Gulf Cartel

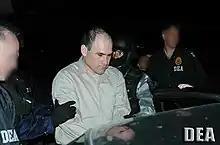
Osiel Cárdenas Guillén's extradition to the United States from Mexico.

The former leader of the Gulf Cartel, Osiel Cárdenas Guillén, was captured in the city of Matamoros, Tamaulipas, on 14 March 2003, in a shootout between the Mexican military and Gulf Cartel gunmen. He was one of the FBI Ten Most Wanted Fugitives, which was offering $2 million for his capture. According to government archives, this six-month military operation was planned and carried out in secret; the only people informed were the President Vicente Fox, the Secretary of Defense in Mexico, Ricardo Clemente Vega García, and Mexico's Attorney General, Rafael Macedo de la Concha. After his capture, Cárdenas was sent to the federal, high-security prison La Palma. However, it was believed that Cárdenas still controlled the Gulf Cartel from prison, and was later extradited to the United States, where he was sentenced to 25 years in a prison in Houston, Texas for money laundering, drug trafficking and death threats to U.S. federal agents. Reports from the PGR and "El Universal" state that while in prison, Cárdenas and Benjamín Arellano Félix, from the Tijuana Cartel, formed an alliance. Moreover, through handwritten notes, Cárdenas gave orders on the movement of drugs along Mexico and to the United States, approved executions, and signed forms to allow the purchase of police forces. And while his brother Antonio Cárdenas Guillén led the Gulf Cartel, Cárdenas still made vital orders from La Palma through messages from his lawyers and guards.